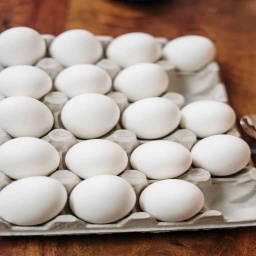
Label: eggshells